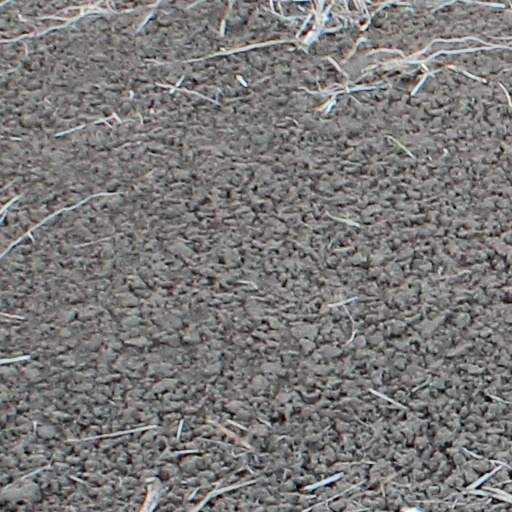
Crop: wheat